Girolamo Riario

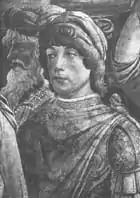
Count Girolamo Riario.

Girolamo Riario (1443 – 14 April 1488) was Lord of Imola (from 1473) and Count of Forlì (from 1480). He served as Captain General of the Church under his uncle Pope Sixtus IV. He was one of the organisers of the failed 1478 Pazzi conspiracy against the Medici family, the rulers of Florence, and was assassinated 10 years later by members of the Forlivese Orsi family.